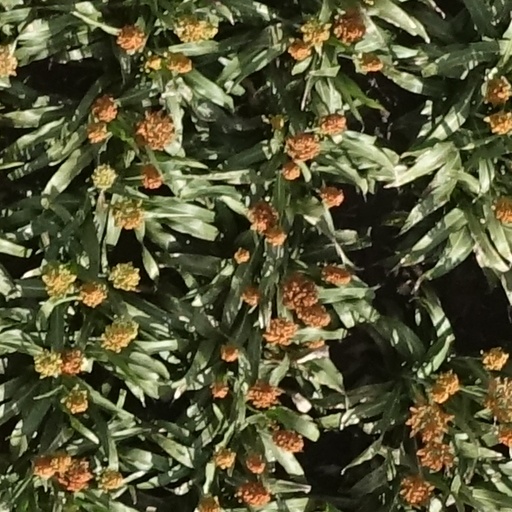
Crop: sorghum